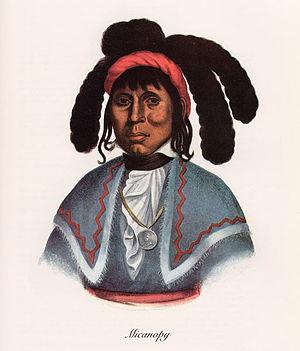
Micanopy, également connu sous les noms de Micco-Nuppe, Michenopah, Miccanopa, Mico-an-opa était un chef amérindien du peuple séminole pendant la seconde guerre séminole. Il est né à Saint Augustine et succéda à Bolek en 1819 comme chef héréditaire des Séminoles.